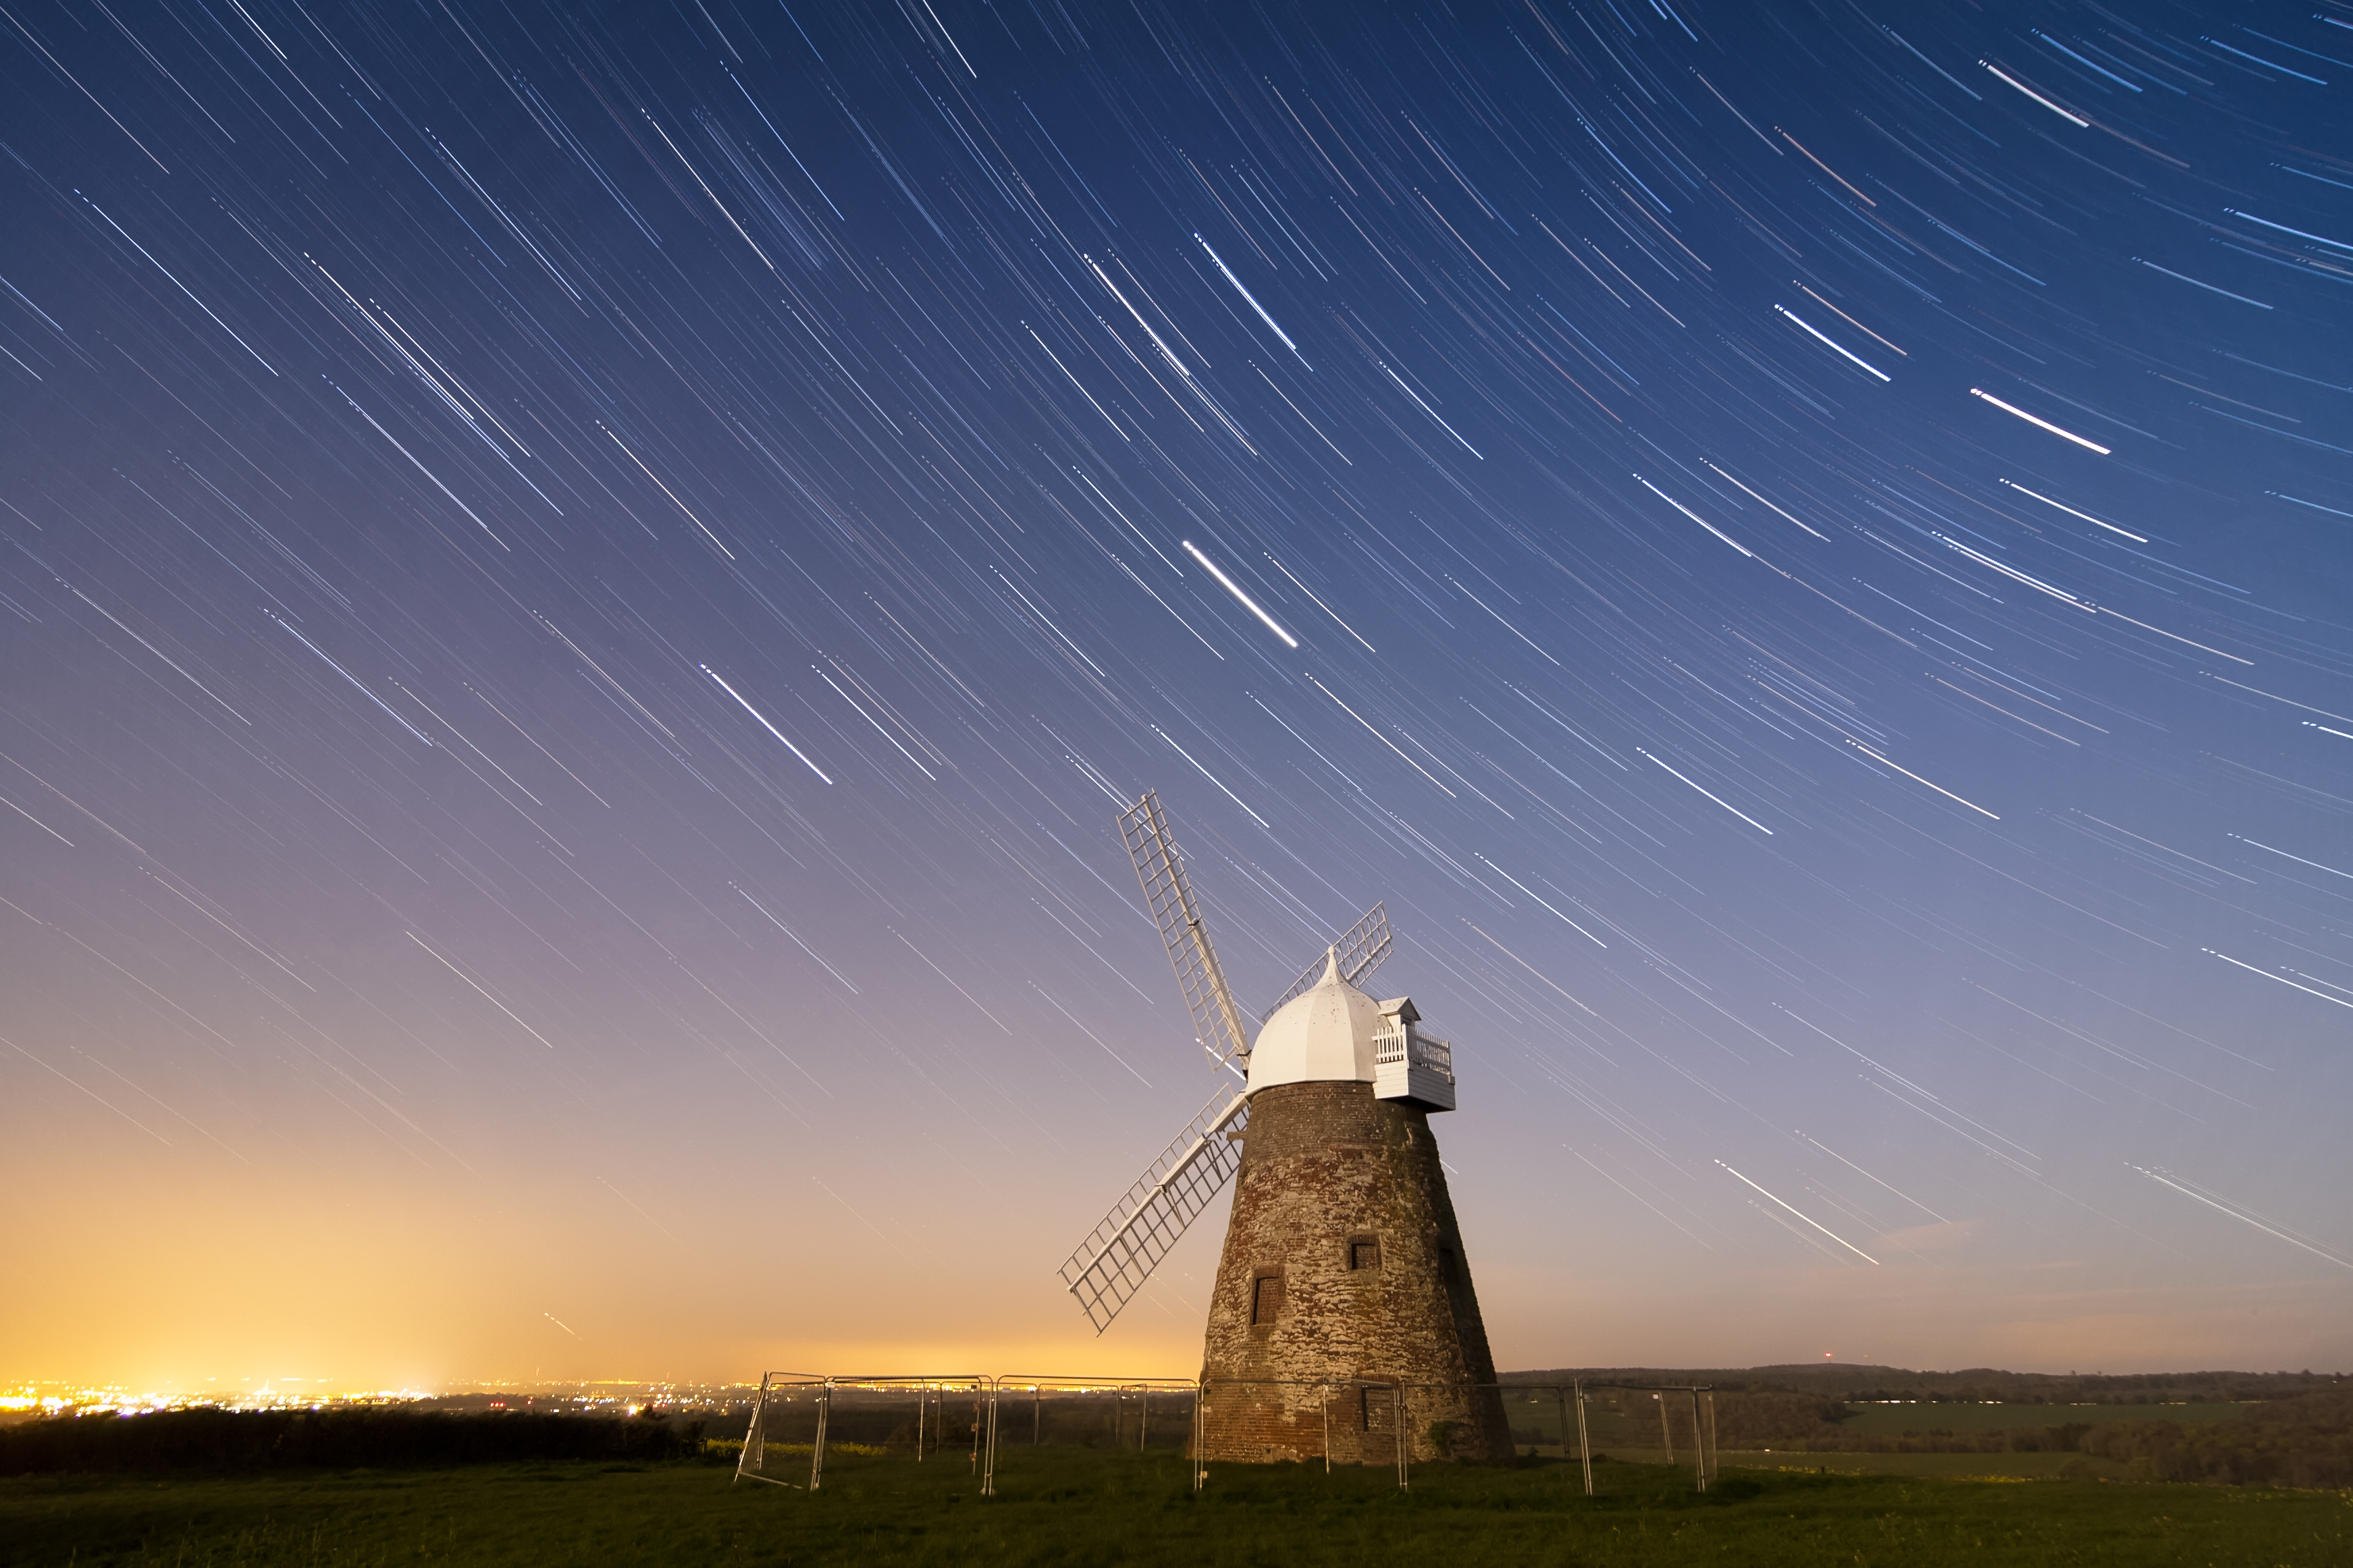
grass, fence, sky, trail, field, night, star, windmill, building, atmosphere, country, dark, dusk, clear, evening, tower, haze, lights, composite, stars, nightsky, lightpollution, startrail, westsussex, startrails, chichester, southdownssails, astronomical object